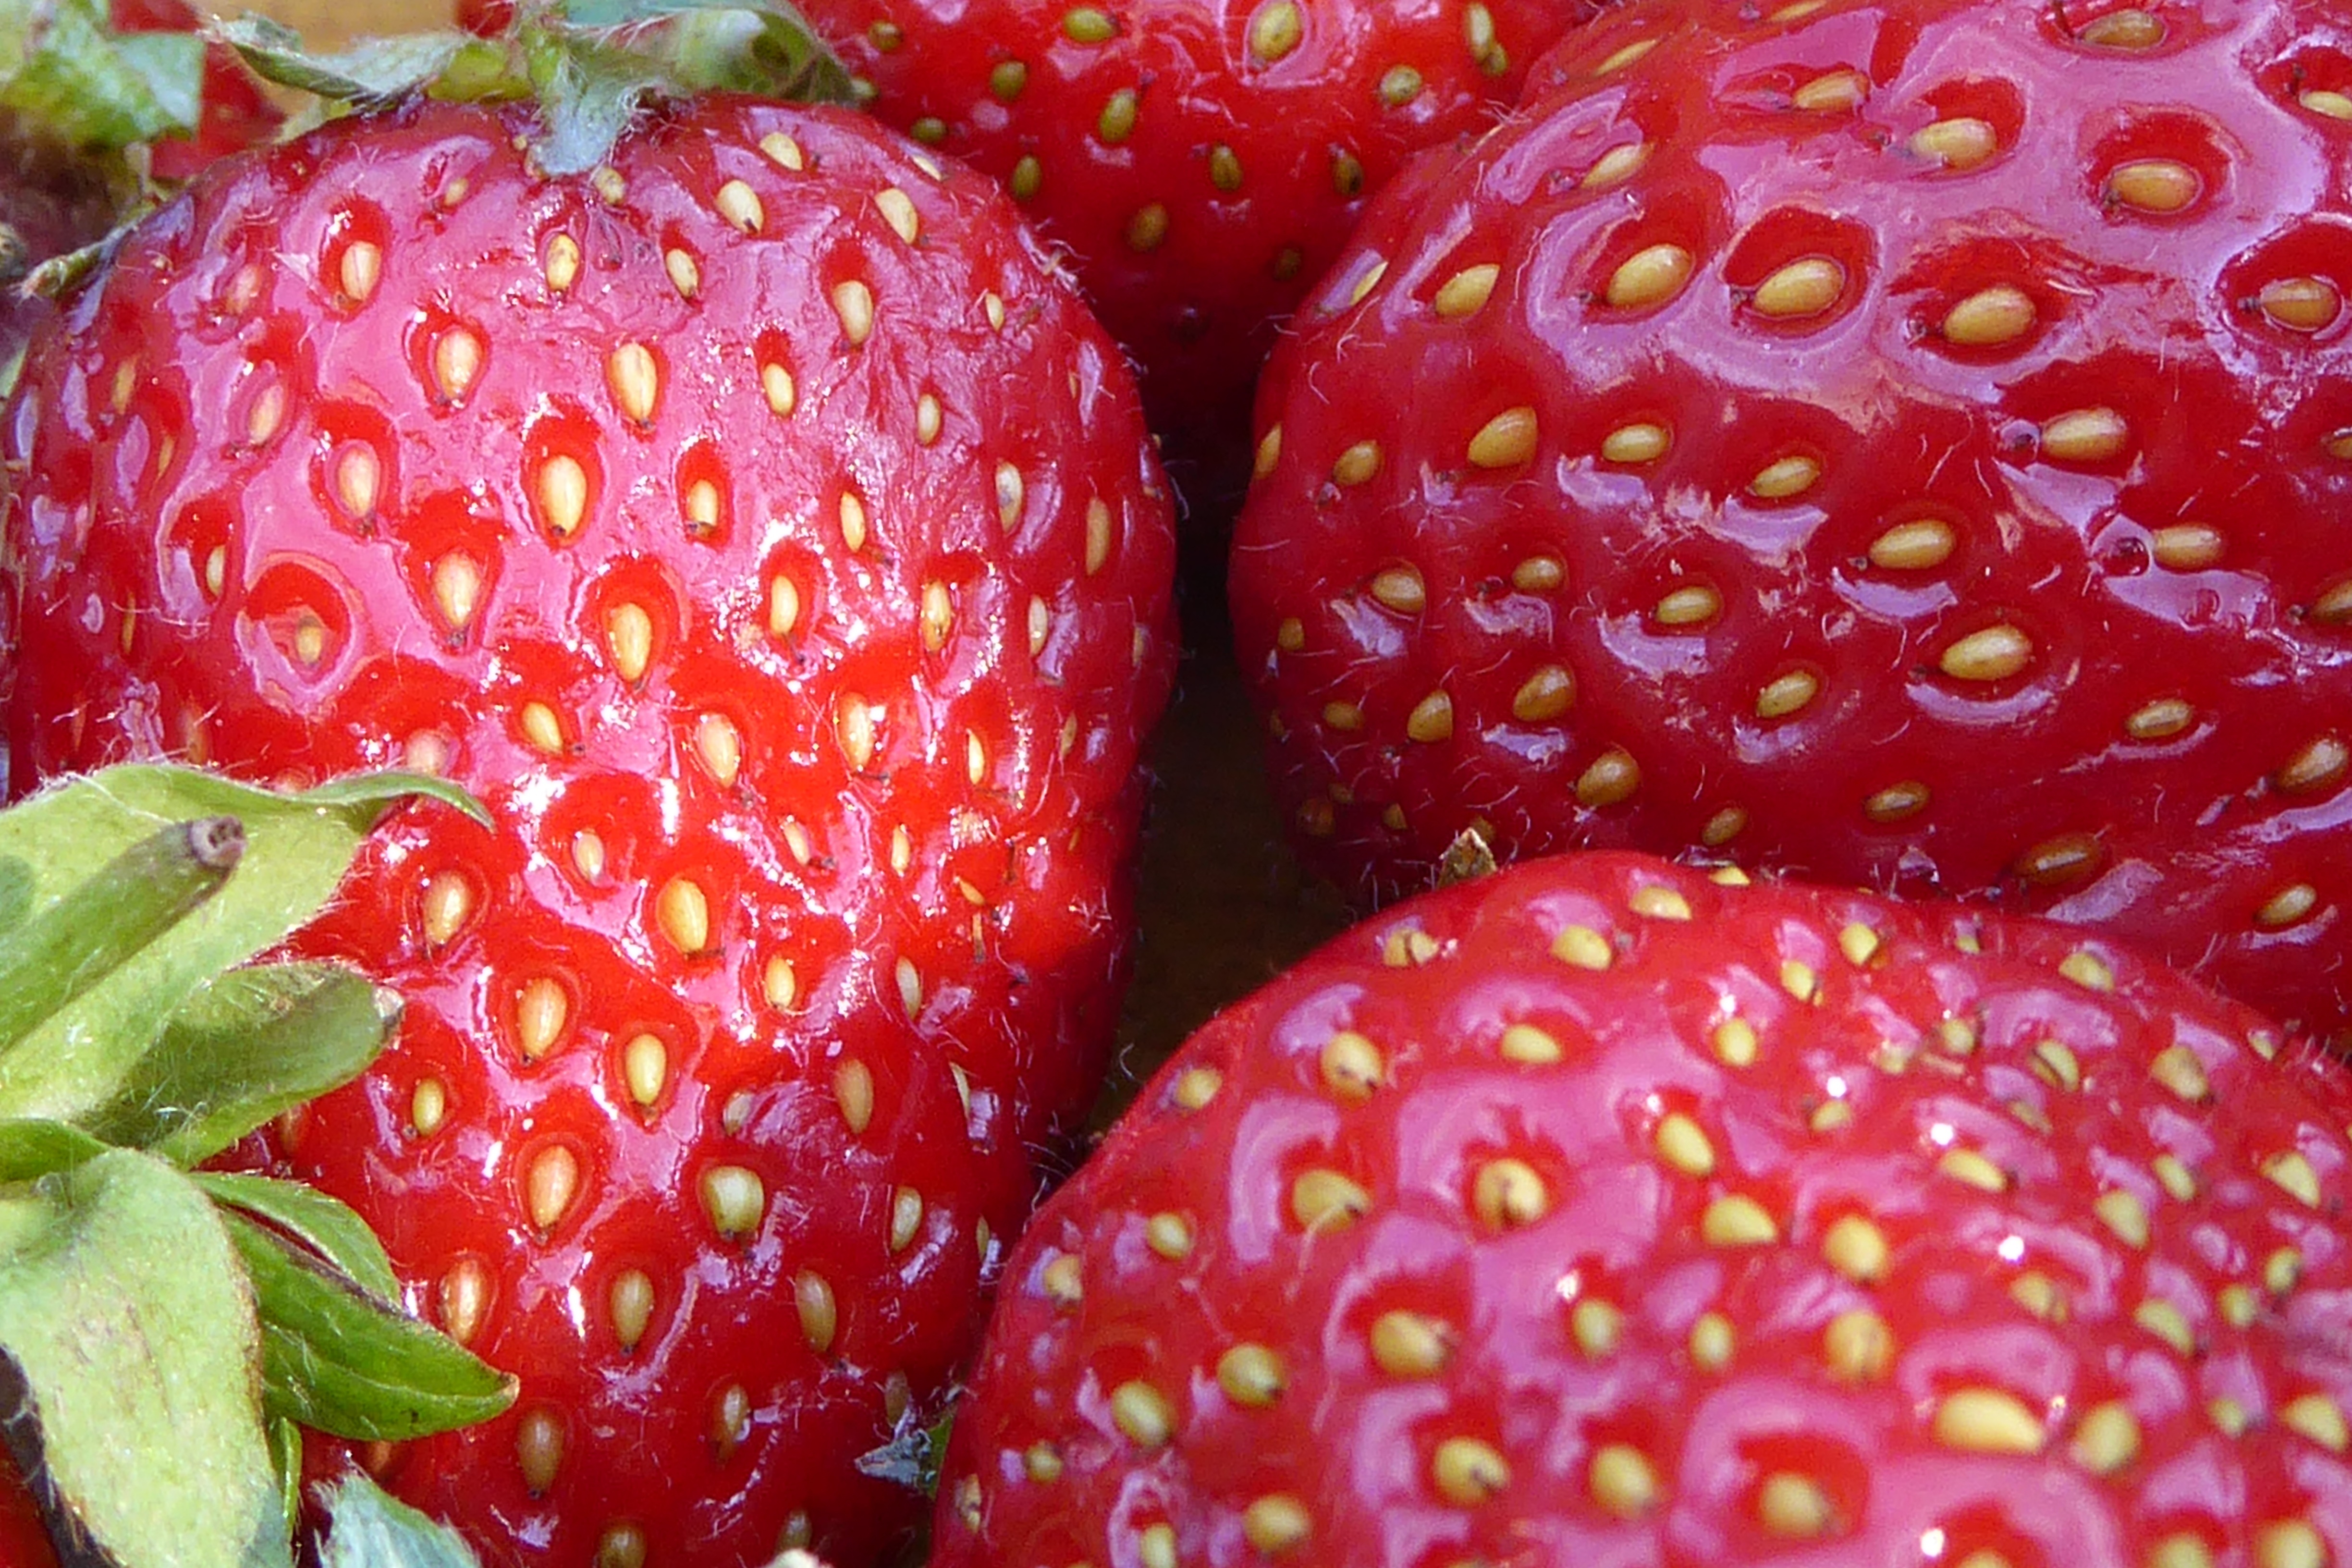
plant, fruit, sweet, summer, food, red, produce, strawberry, fruits, strawberries, vitamins, flowering plant, fruity